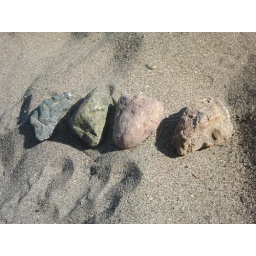
A set of blue, green, pink, and orange rocks I found walking on the beach in &amp;quot;Seagull&amp;quot; and the rest of the group.